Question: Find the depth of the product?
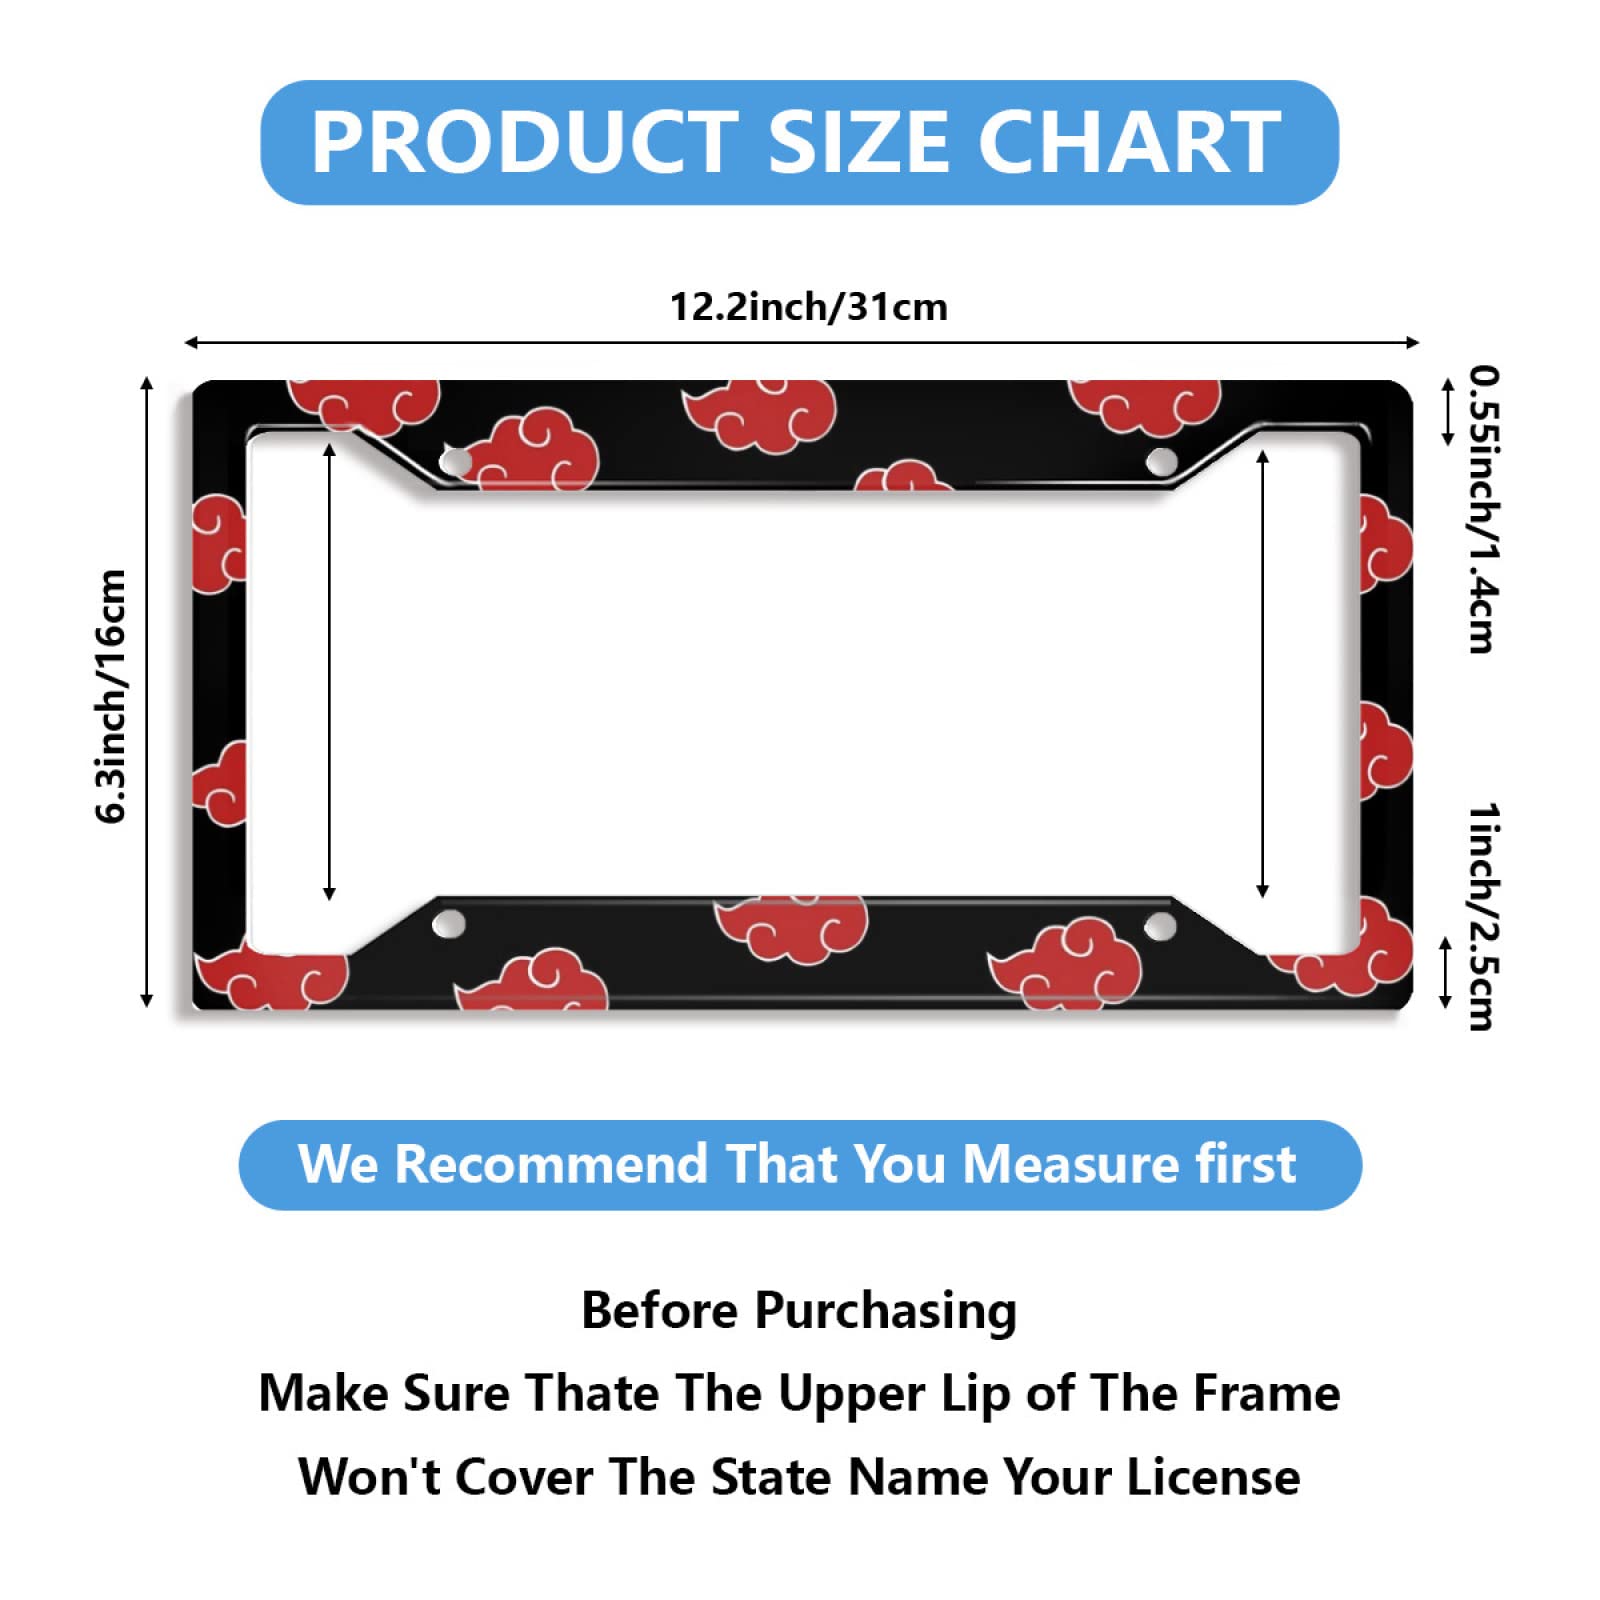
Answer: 16.0 centimetre